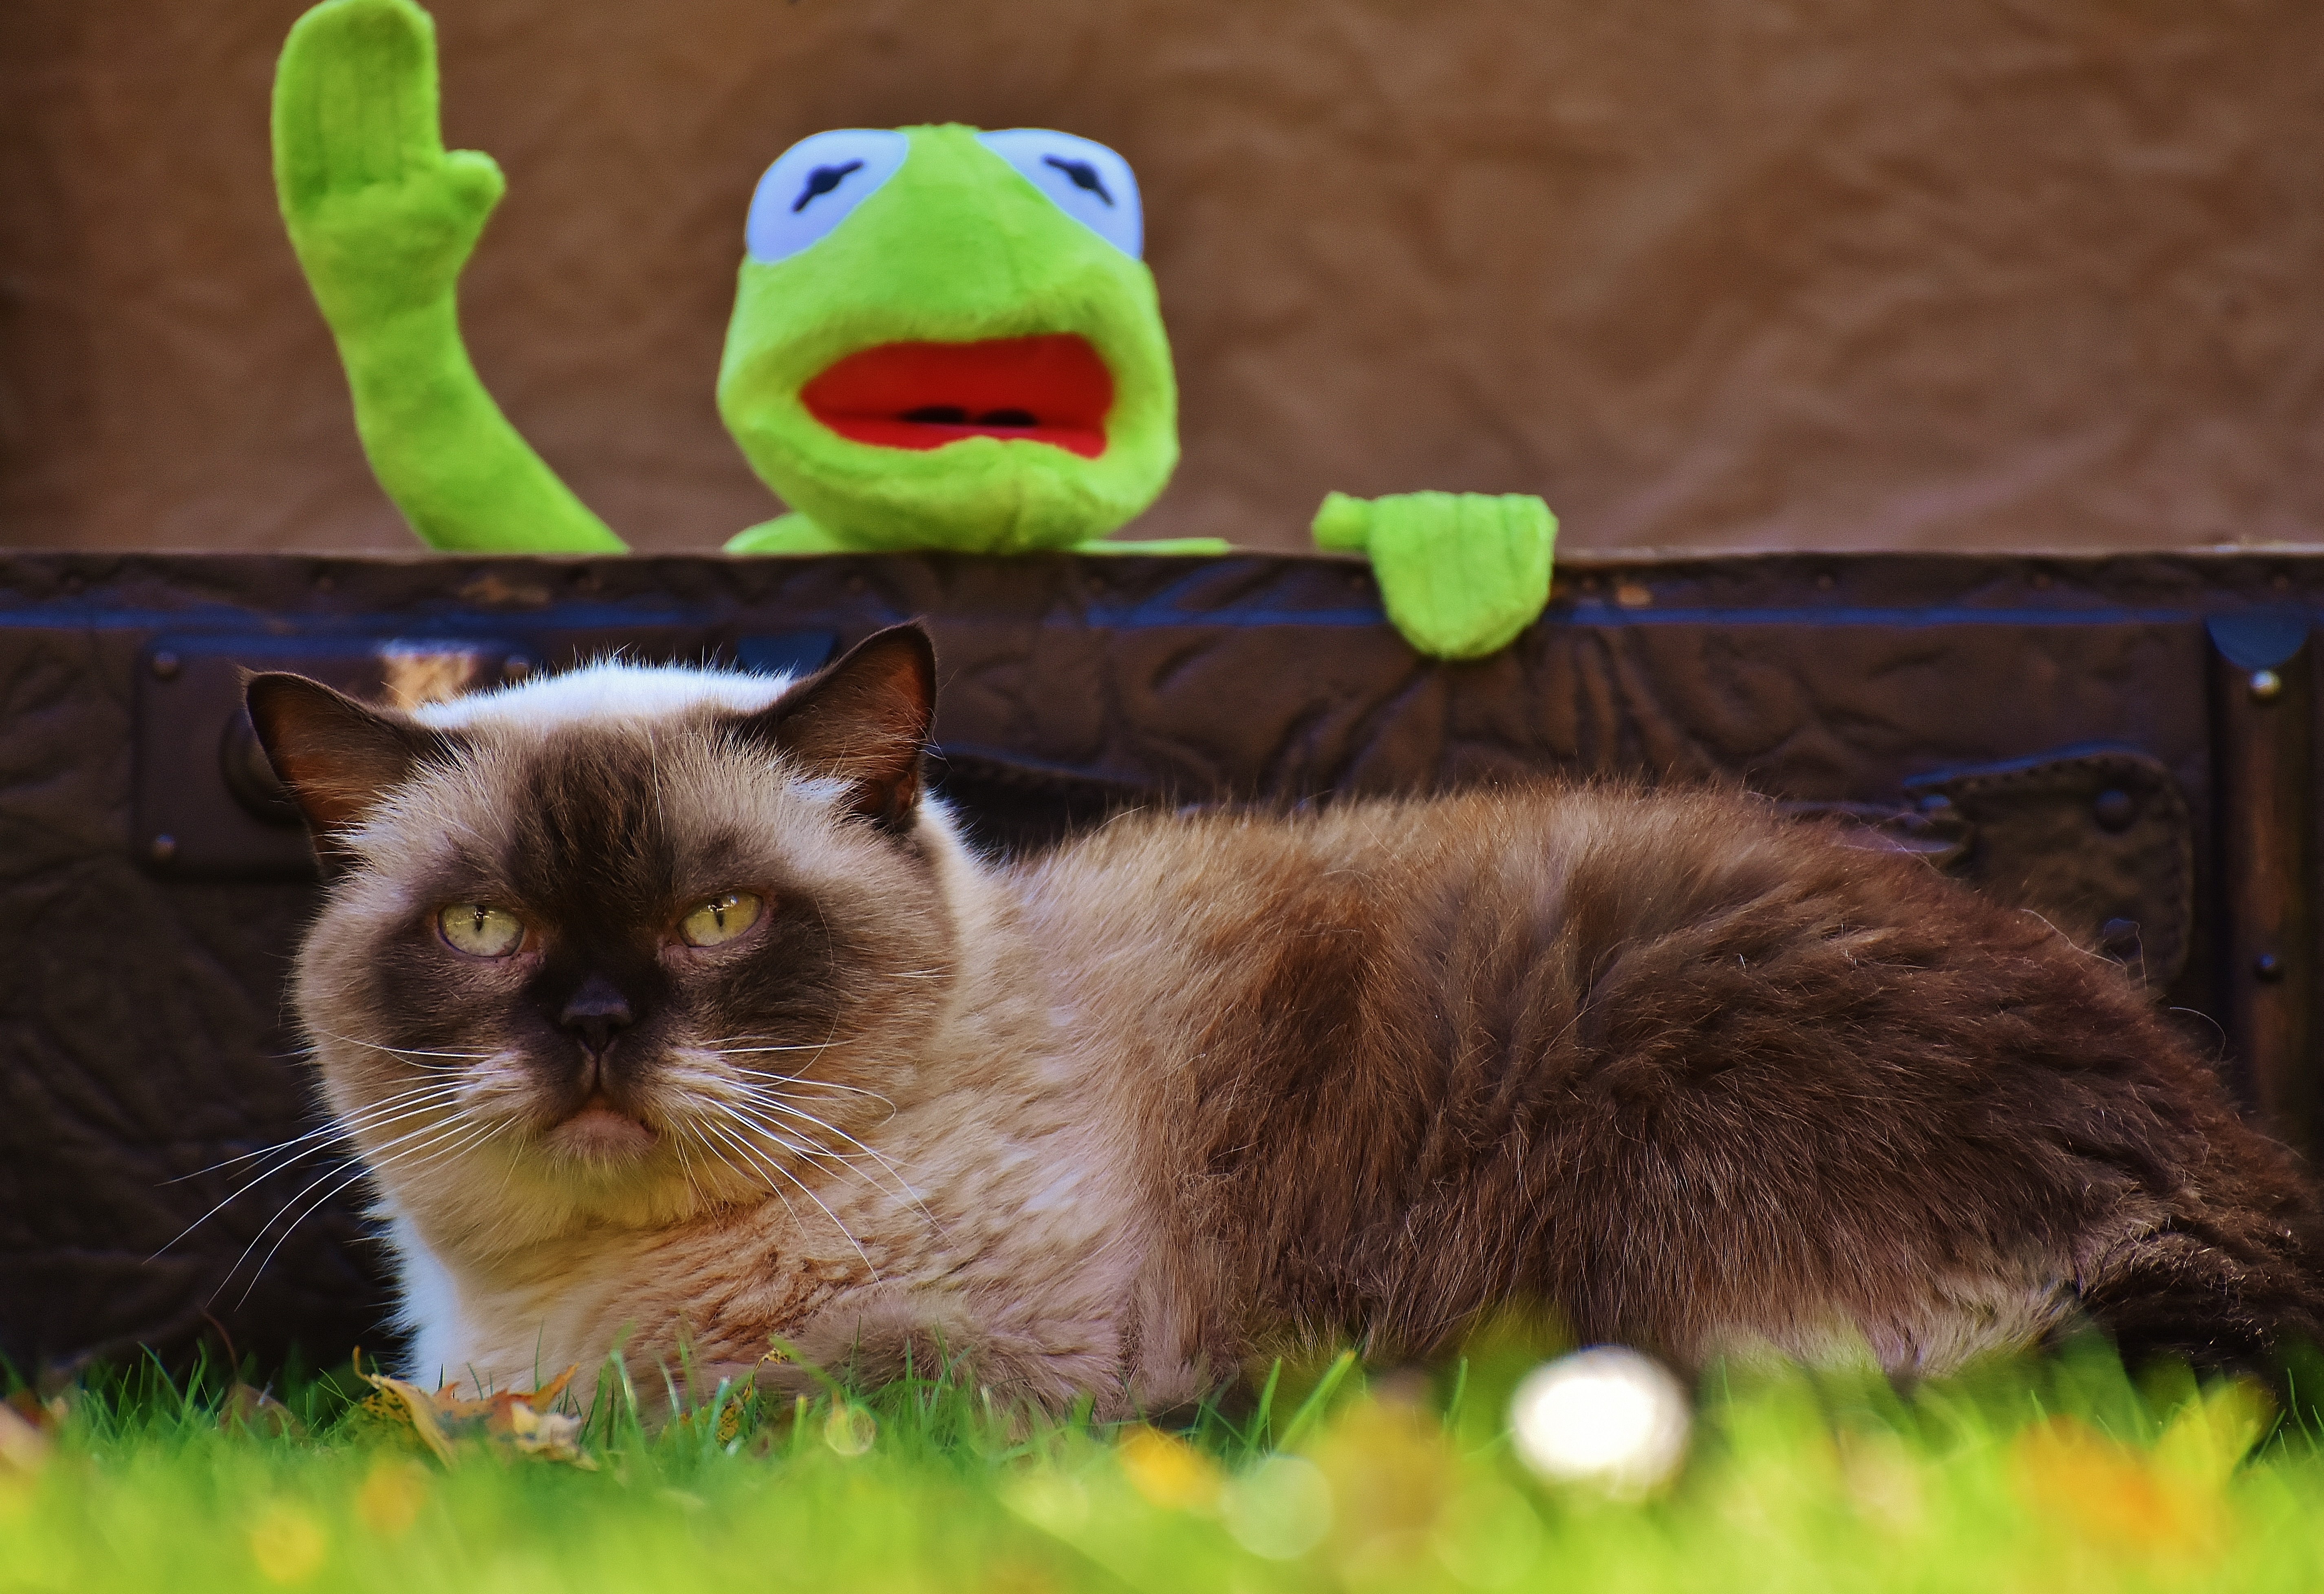
leather, antique, sweet, wave, animal, cute, travel, kitten, cat, mammal, frog, junk, fauna, luggage, whiskers, children, vertebrate, funny, stuffed animal, kermit, generations, farewell, british shorthair, soft toy, old suitcase, go away, small to medium sized cats, cat like mammal